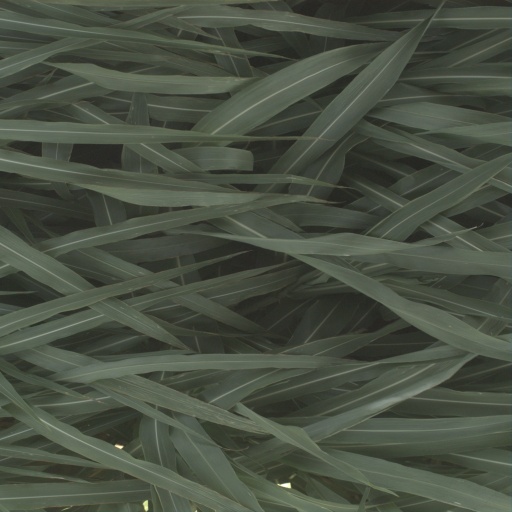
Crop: sorghum